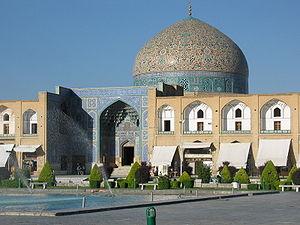
Reza Chah Pahlavi, aussi écrit Rizā Shāh Pahlevi ou plus rarement Reza Iᵉʳ, Reza Chah Iᵉʳ ou Pahlavi Iᵉʳ, né à Alasht le 15 mars 1878 et mort à Johannesburg le 26 juillet 1944, est l'empereur de Perse de 1925 à 1941 et le fondateur de la dynastie Pahlavi. À différentes époques, il est également connu sous les noms de Reza Pahlavan, Reza Savad-Koohi, Reza Khan, Reza Khan Mir-Panj, Reza Sedar Sepah, Reza Pahlavi, ayant d’abord été militaire, chef des armées, ministre de la Guerre puis Premier ministre avant d'être empereur entre 1925 et 1941.